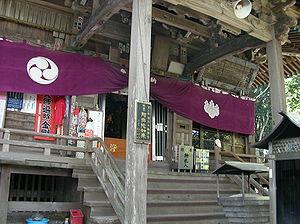
Gokuraku-ji est un temple de l'école Kōya-san du Bouddhisme Shingon situé à Naruto, préfecture de Tokushima au Japon. 2ᵉ temple sur la route du pèlerinage de Shikoku, son image principale est celle d'Amida Nyorai. Le temple aurait été fondé par Gyōki.